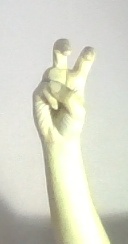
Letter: toot